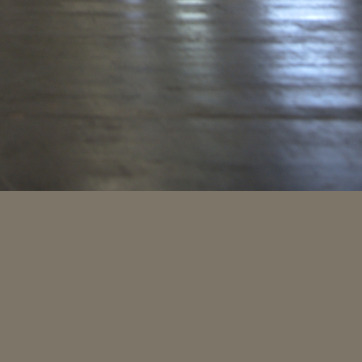
Material: stone